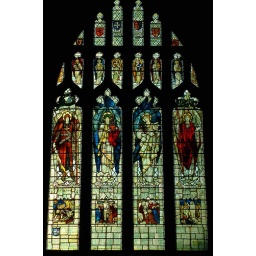
Stained glass commenorating the falled of the Great War, in a window dating from 1921. Artist unknown.